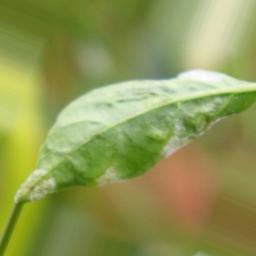
Label: powdery mildew